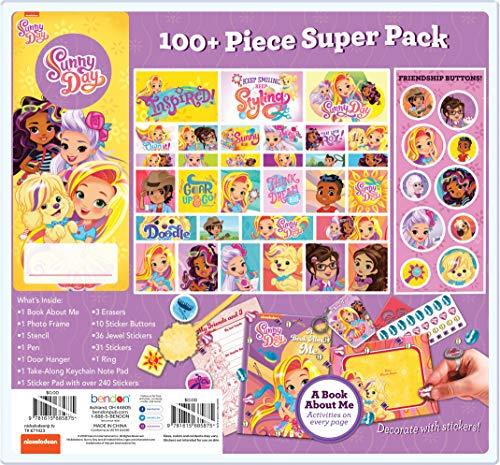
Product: Nickelodeon Sunny Day 100-Piece Coloring and Activity Set Bendon AS45456
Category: Toys & Games | Arts & Crafts
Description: Officially licensed Nickelodeon product.
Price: $9.41
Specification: ProductDimensions:1.1x14.2x15inches|ItemWeight:15.2ounces|ShippingWeight:15.2ounces(Viewshippingratesandpolicies)|ASIN:B07WVW2KBN|Itemmodelnumber:AS45456|Manufacturerrecommendedage:3yearsandup